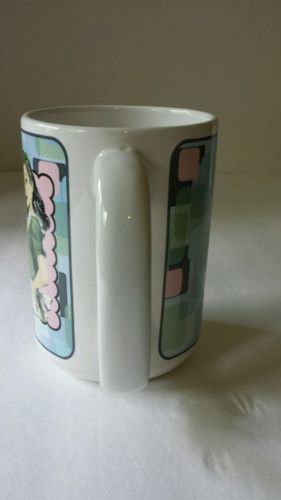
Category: toaster